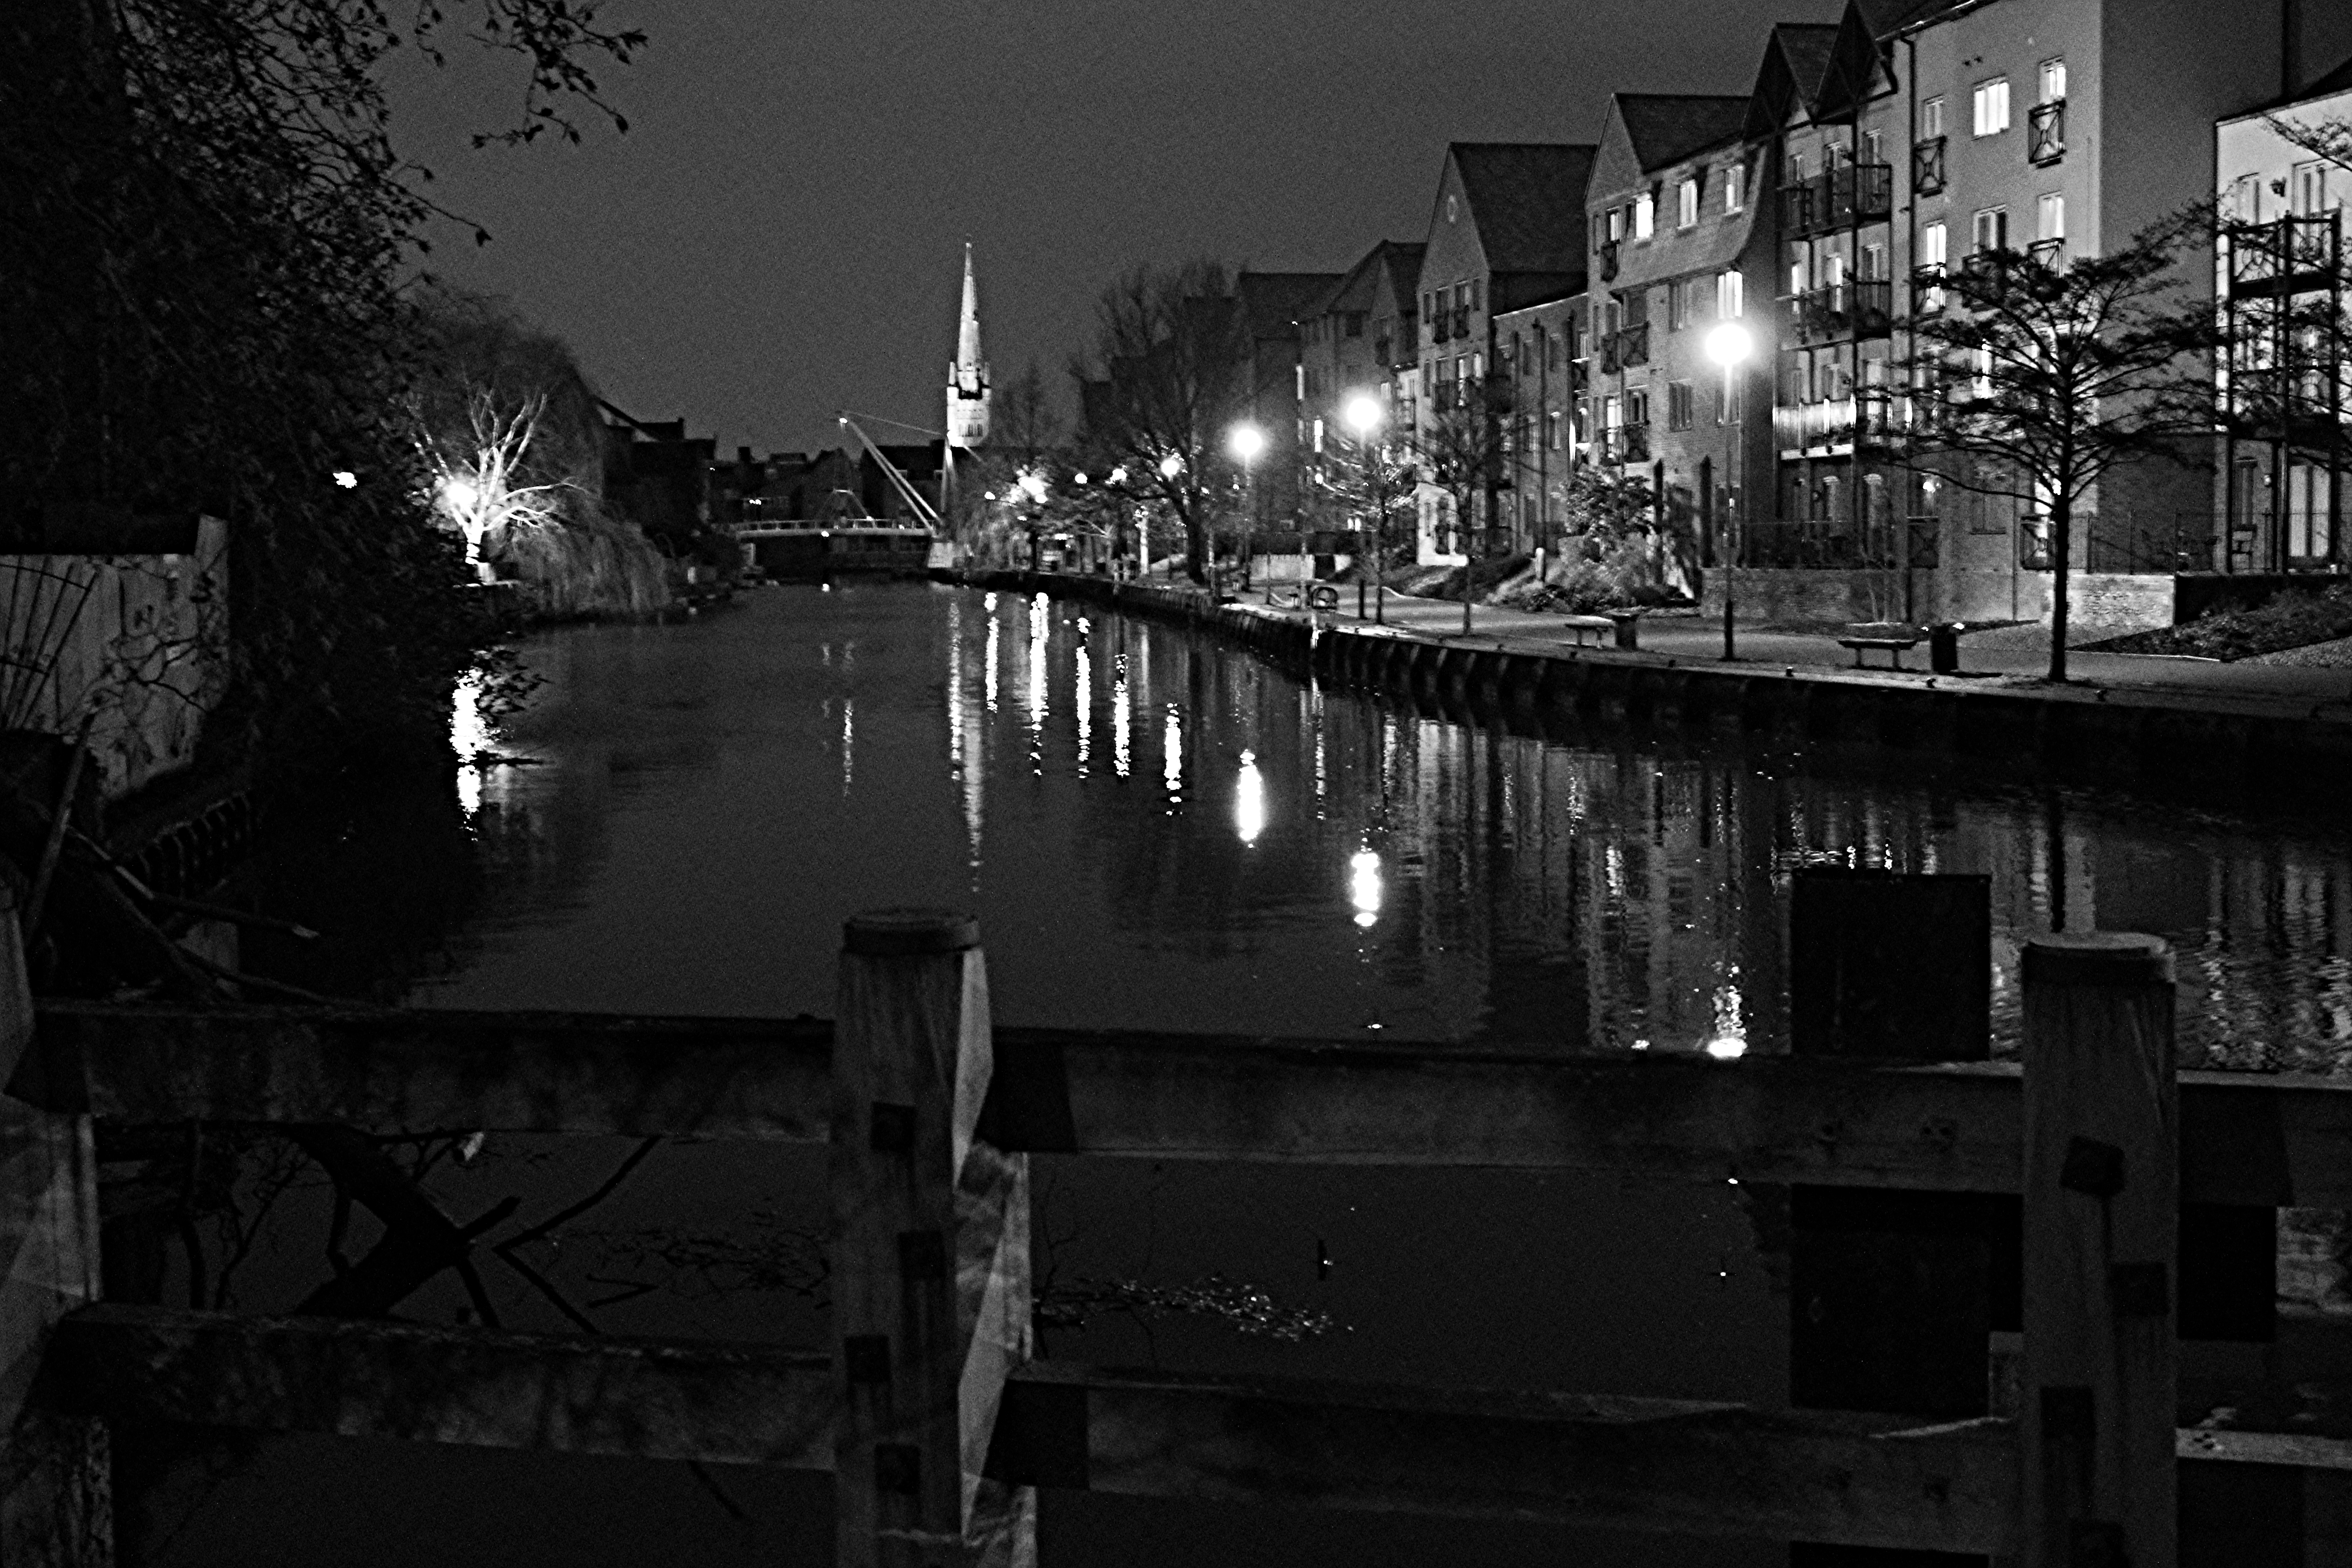
light, black and white, white, night, photography, river, cityscape, evening, reflection, canon, darkness, cathedral, black, monochrome, lighting, wensum, norwich, urban area, monochrome photography, film noir